Hailie Deegan

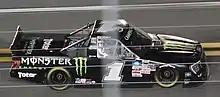
Deegan in the No. 1 truck at Daytona International Speedway in 2021

On October 17, 2020, Ford Performance announced that Deegan was in line to drive full-time in the 2021 NASCAR Camping World Truck Series for DGR-Crosley, which was renamed David Gilliland Racing in January. Deegan's truck number, No. 1, was revealed on January 18, 2021.